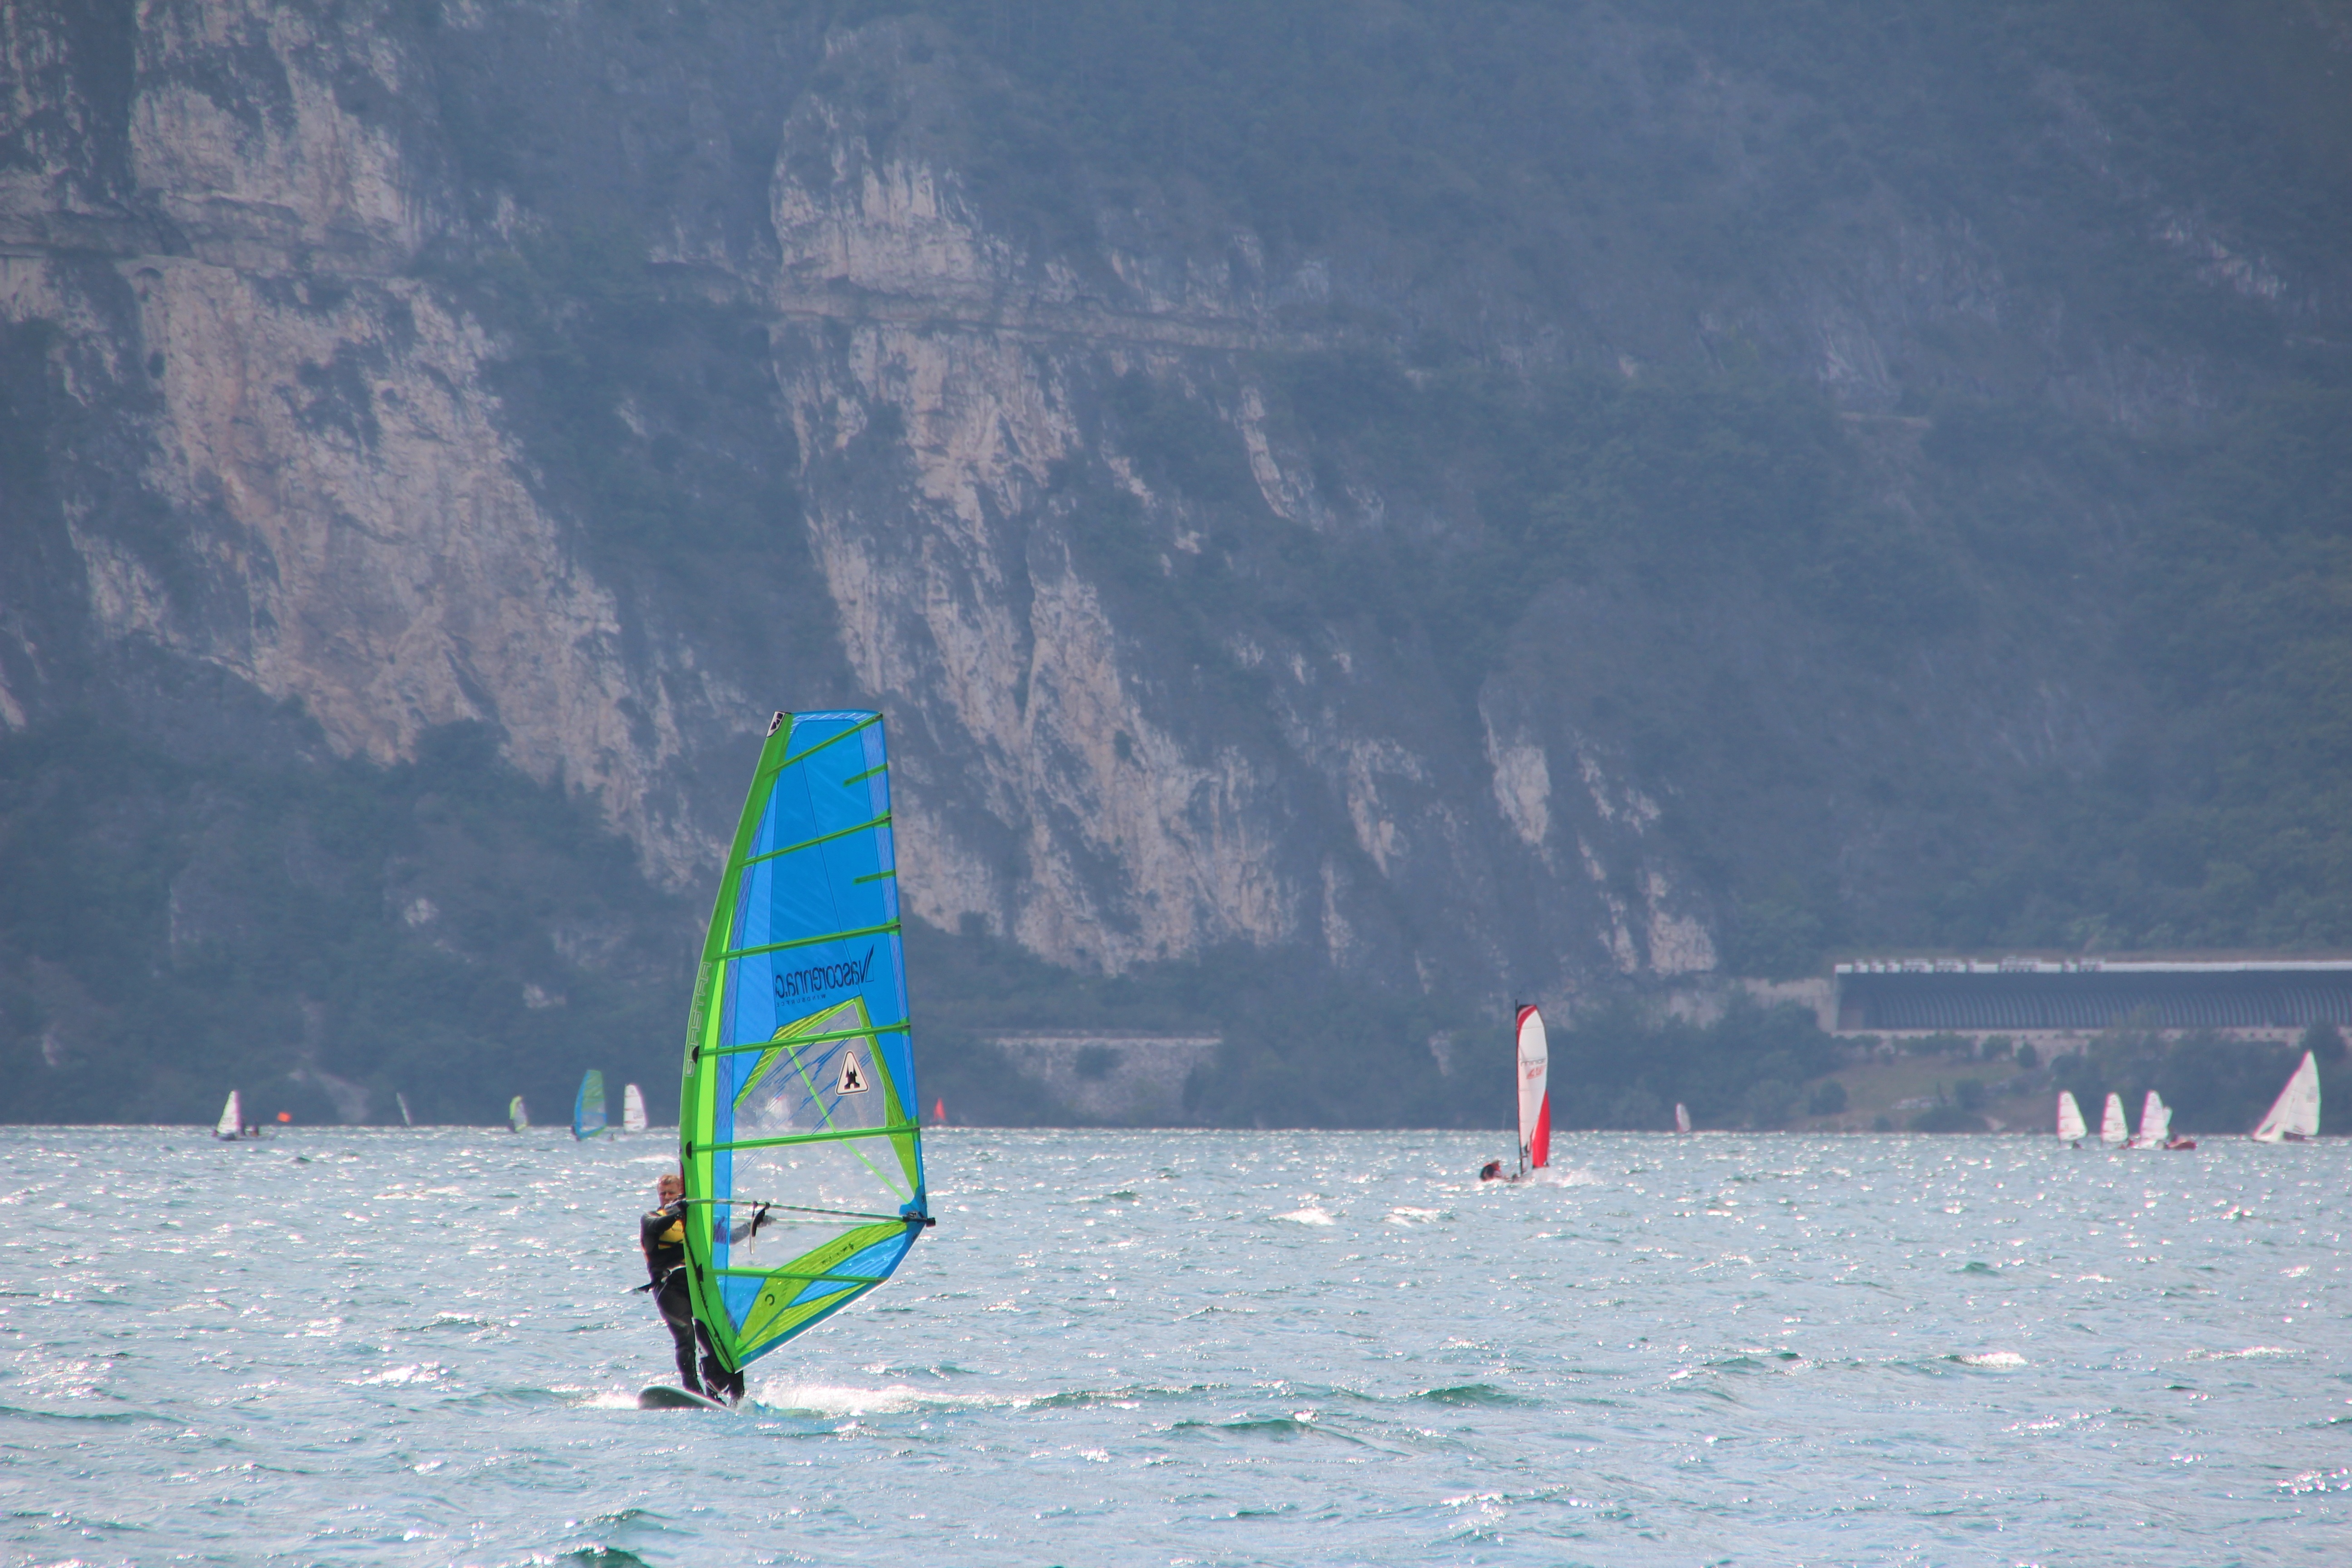
sea, wave, wind, surfer, surf, surfing, vehicle, sailing, surfboard, italy, garda, sports, windsurfing, sail, water sports, water sport, wind wave, boardsport, surfing equipment and supplies, surface water sports